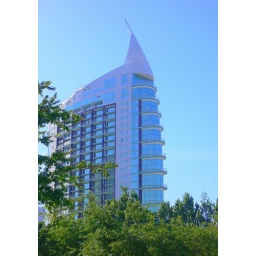
skyscraper building resembling a ship the Lisboa Expo location Parc de Nacoes . 2005 holiday in Portugal.